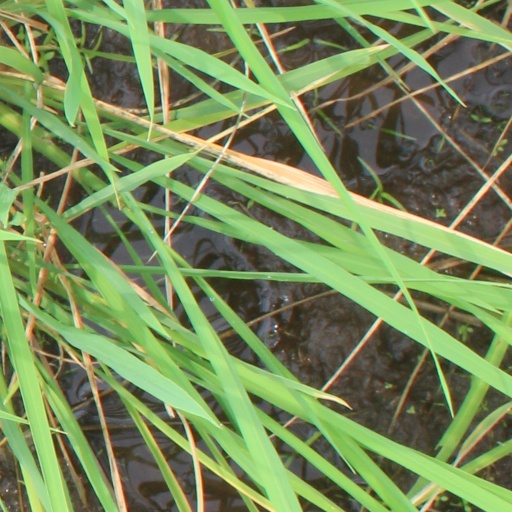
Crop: rice